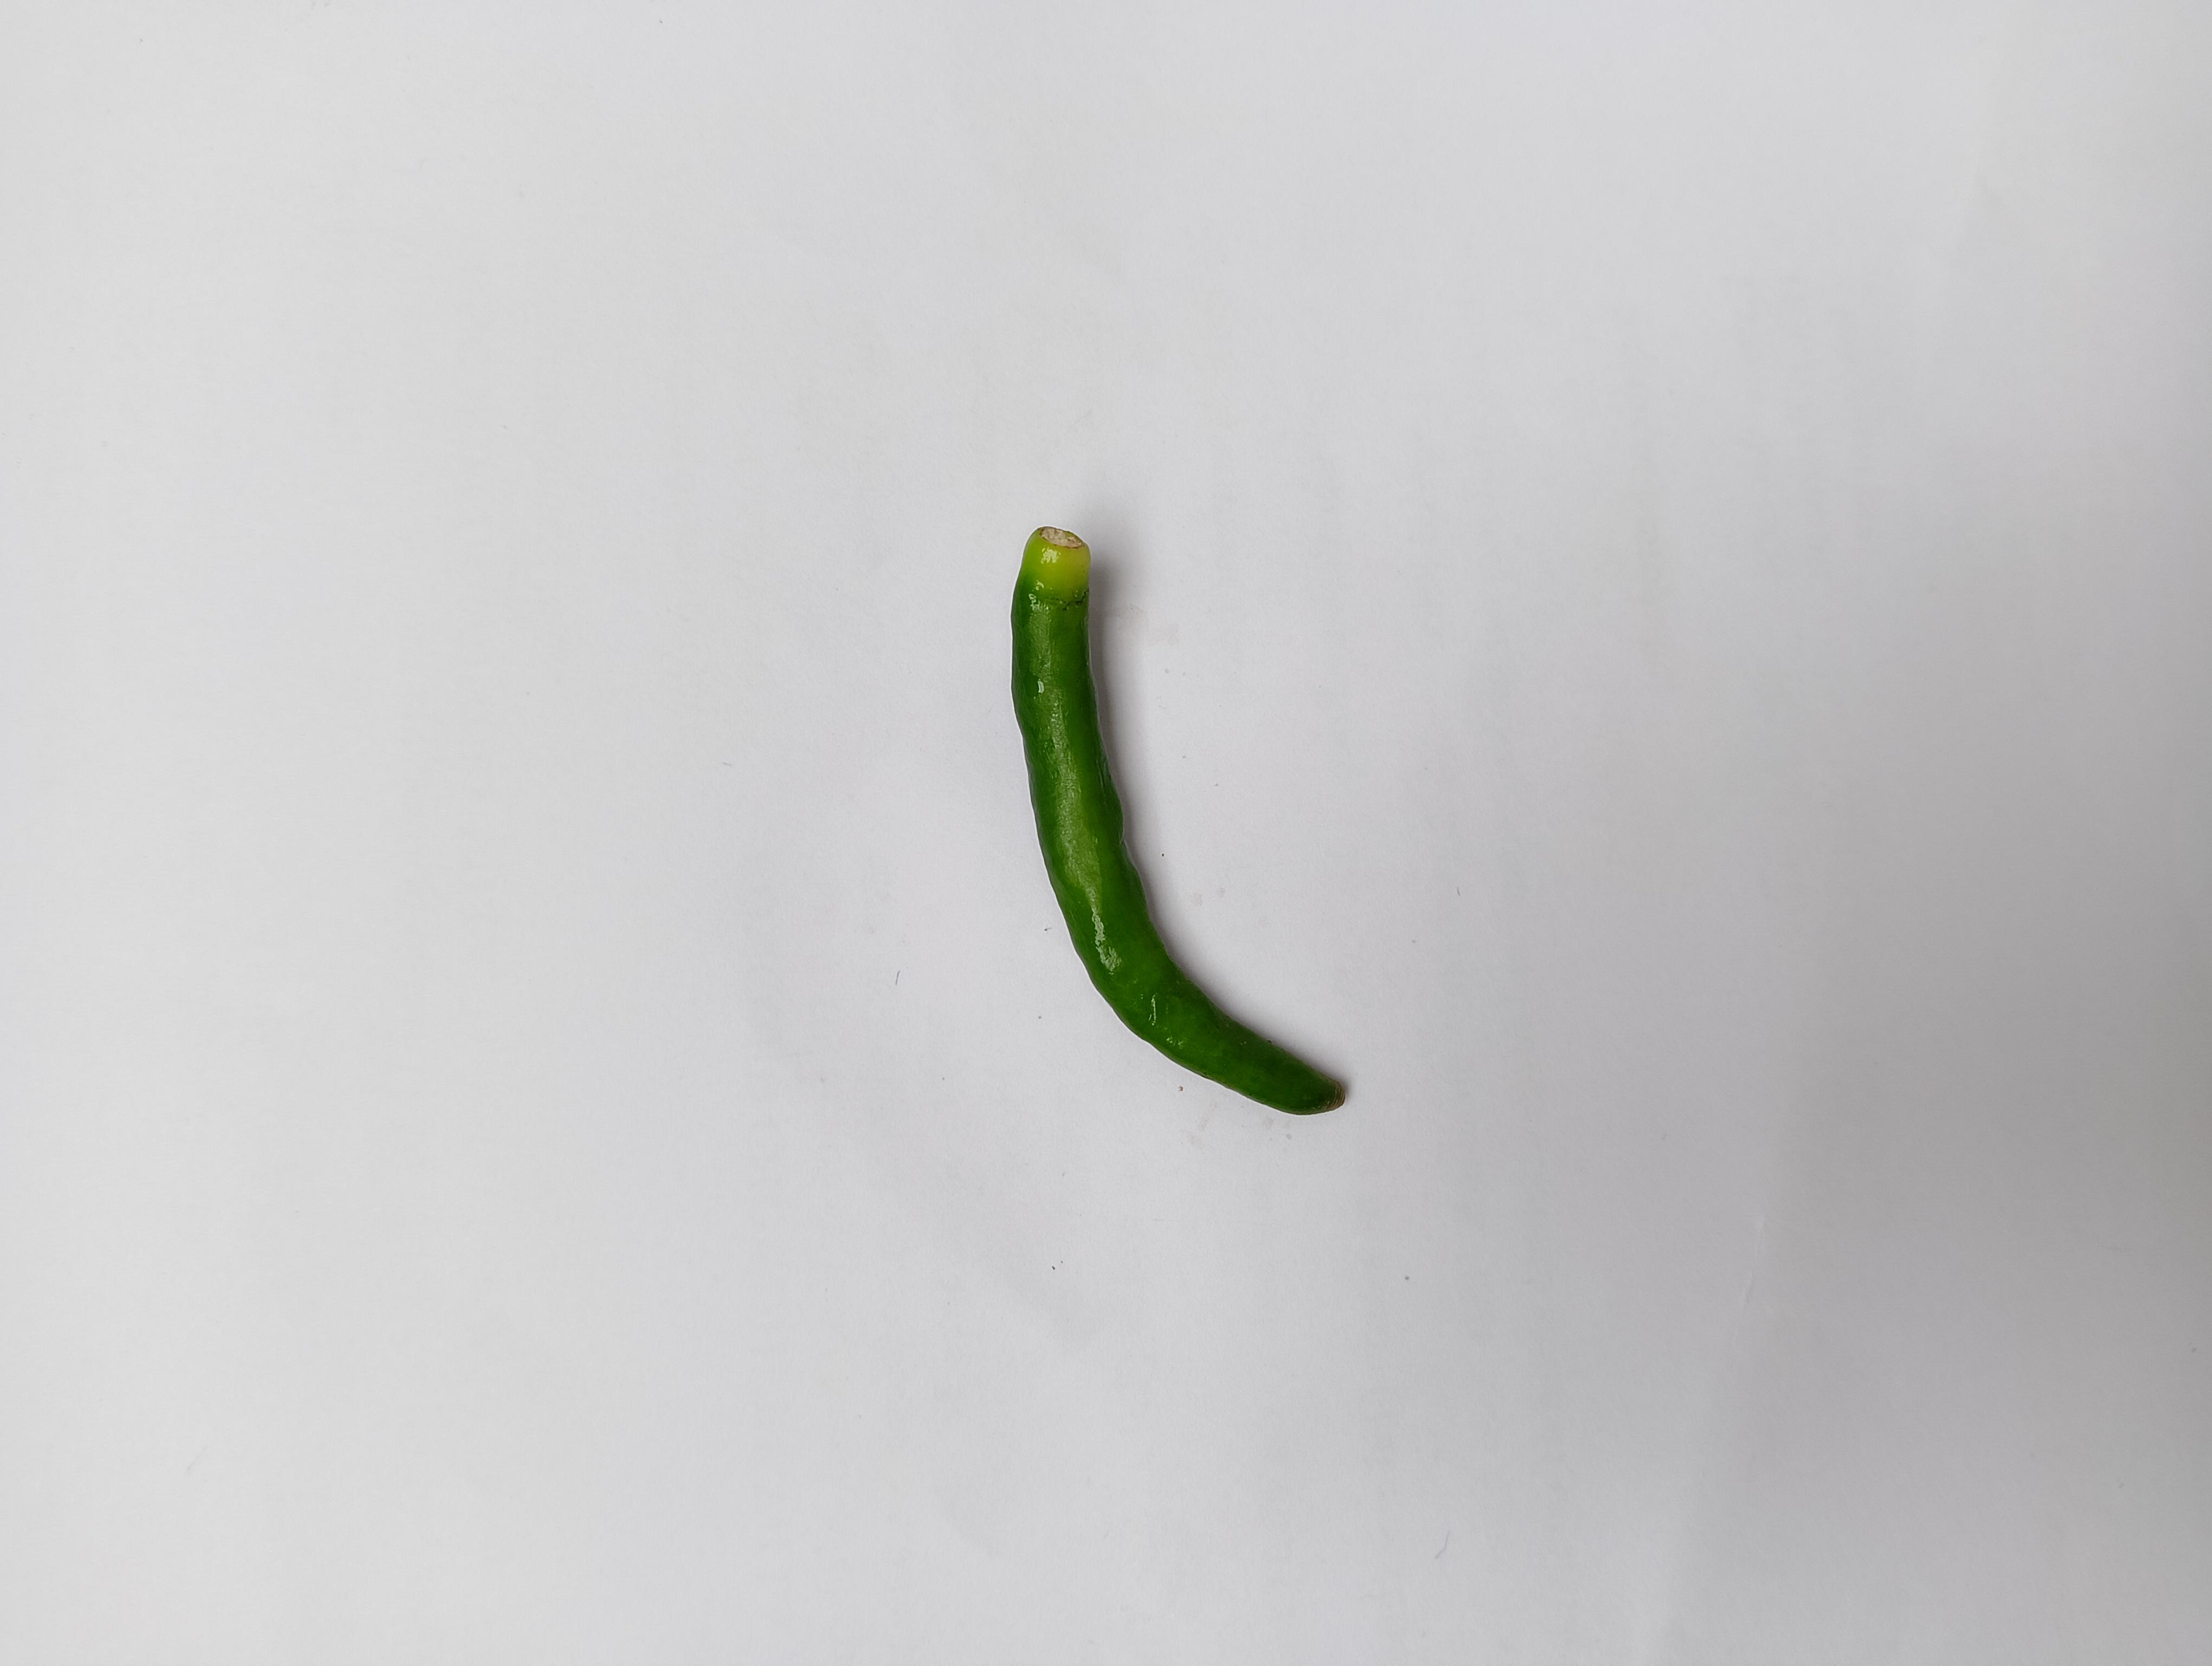
Label: Green Chili